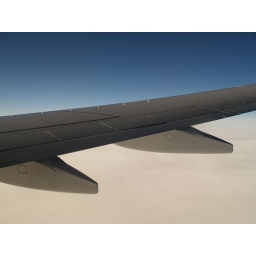
cloud below clear sky above